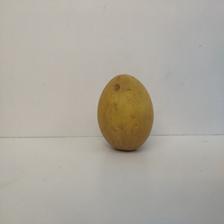
Size: Large